Wildlife of Gabon

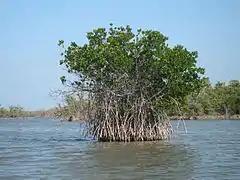
Mangroves such as "Rhizophora mangle" line parts of the coast.

There are over 7000 species of native vascular plants in Gabon. About 22% of these are endemic. New species are still being discovered such as the tree "Cola lizae" which was first described in 1987.